List of Empire ships (Co–Cy)

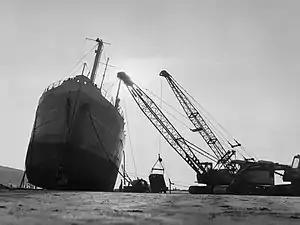
"Santa Kyriaki" stranded.

"Empire Crown" was a 7,067 GRT cargo ship which was built by John Readhead & Sons Ltd, Sunderland. Launched on 16 October 1943 and completed in January 1944. To French Government in 1945 and renamed "Capitaine G Lacoley". Sold in 1961 to Mparmpapetros Shipping Co Sa and renamed "Mparmpa Petros". Operated under the management of Pateras Shipbrokers Ltd, London. Ran aground on 22 May 1963 at Porto de Pedras, Brazil, a total loss.